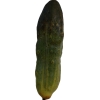
Label: cucumber